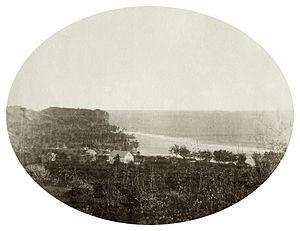
Village royal de Rurutu.